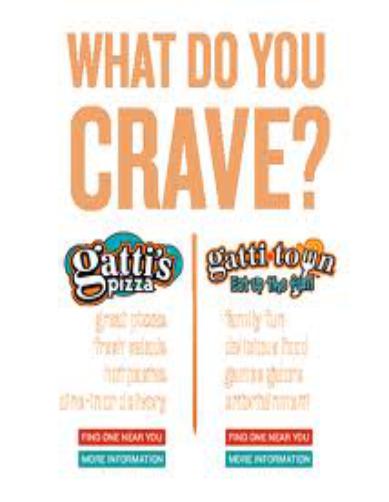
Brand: Gatti's Pizza
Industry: Food